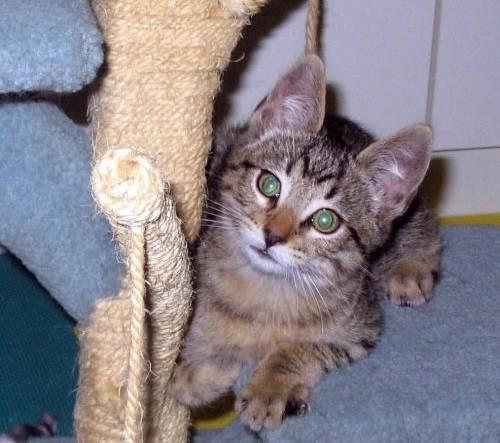
cat